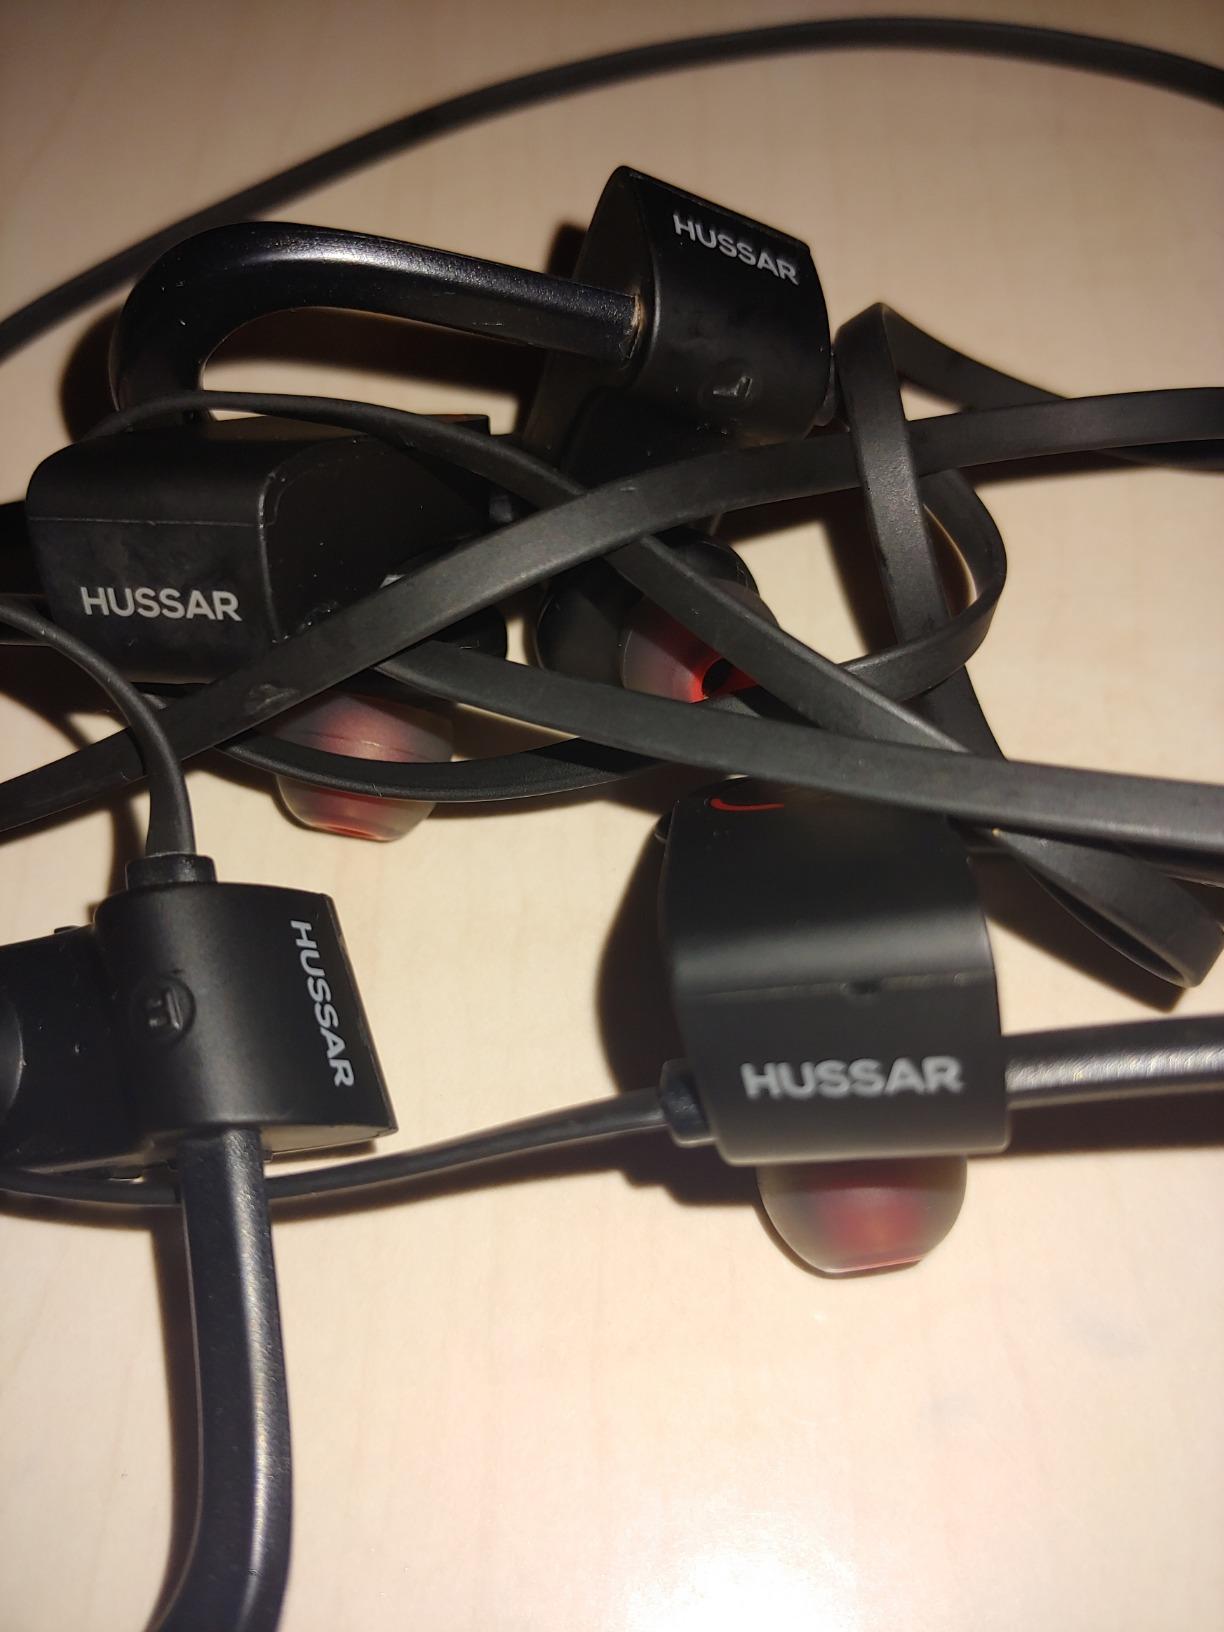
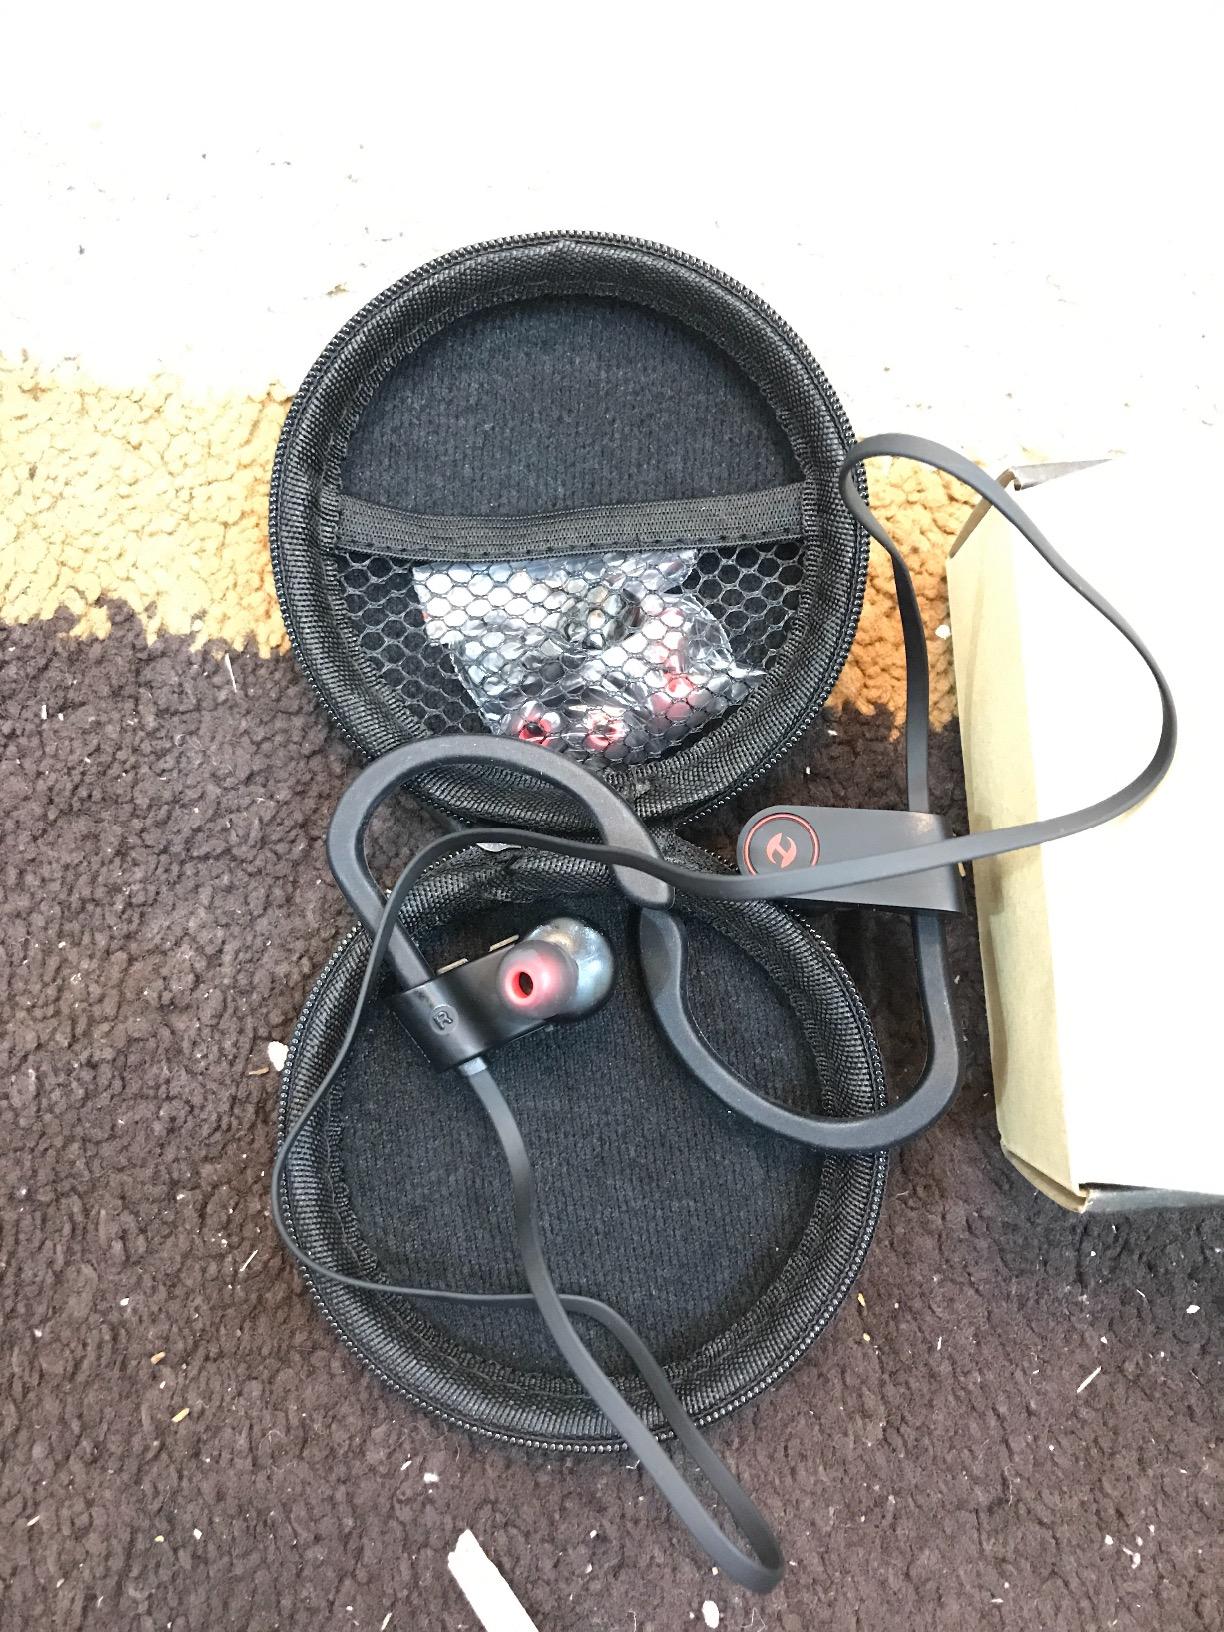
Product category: headphones
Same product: yes